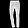
Label: Trouser